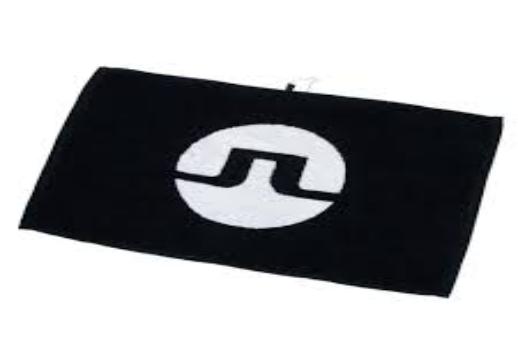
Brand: jlindeberg-1
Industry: Clothes